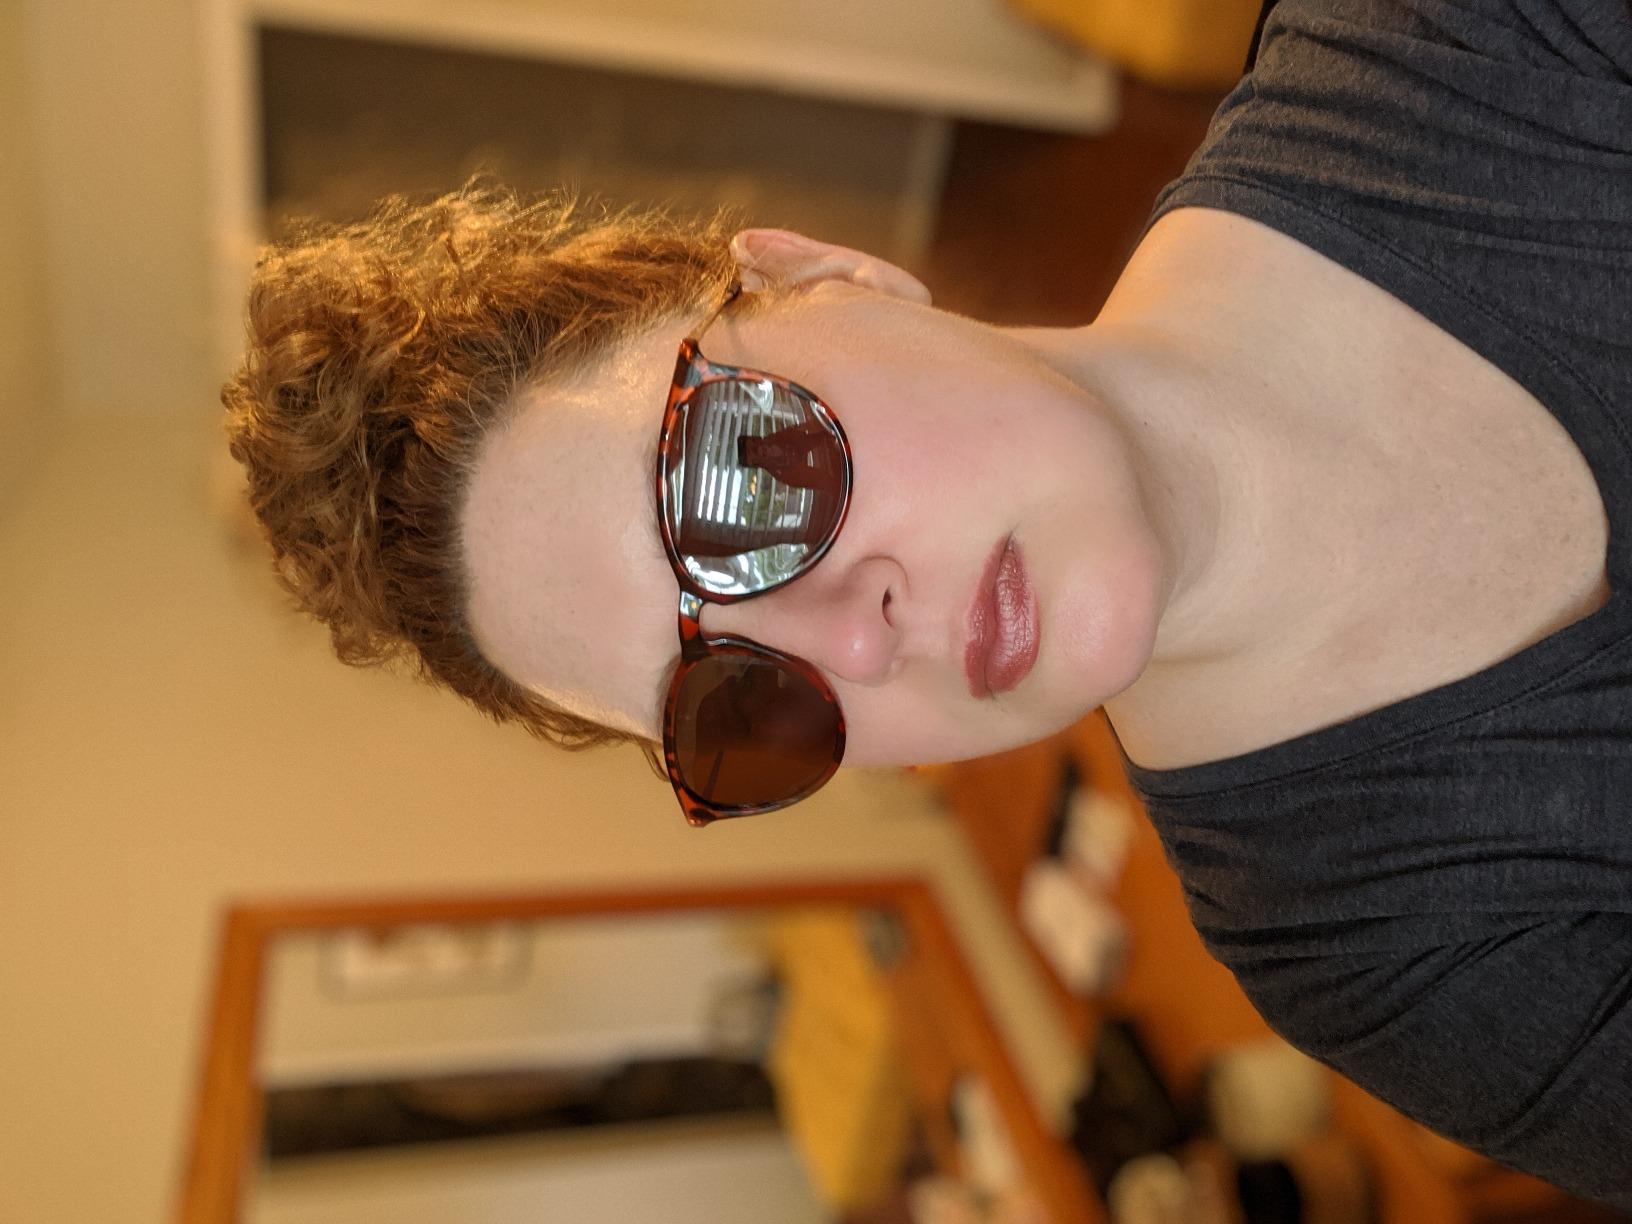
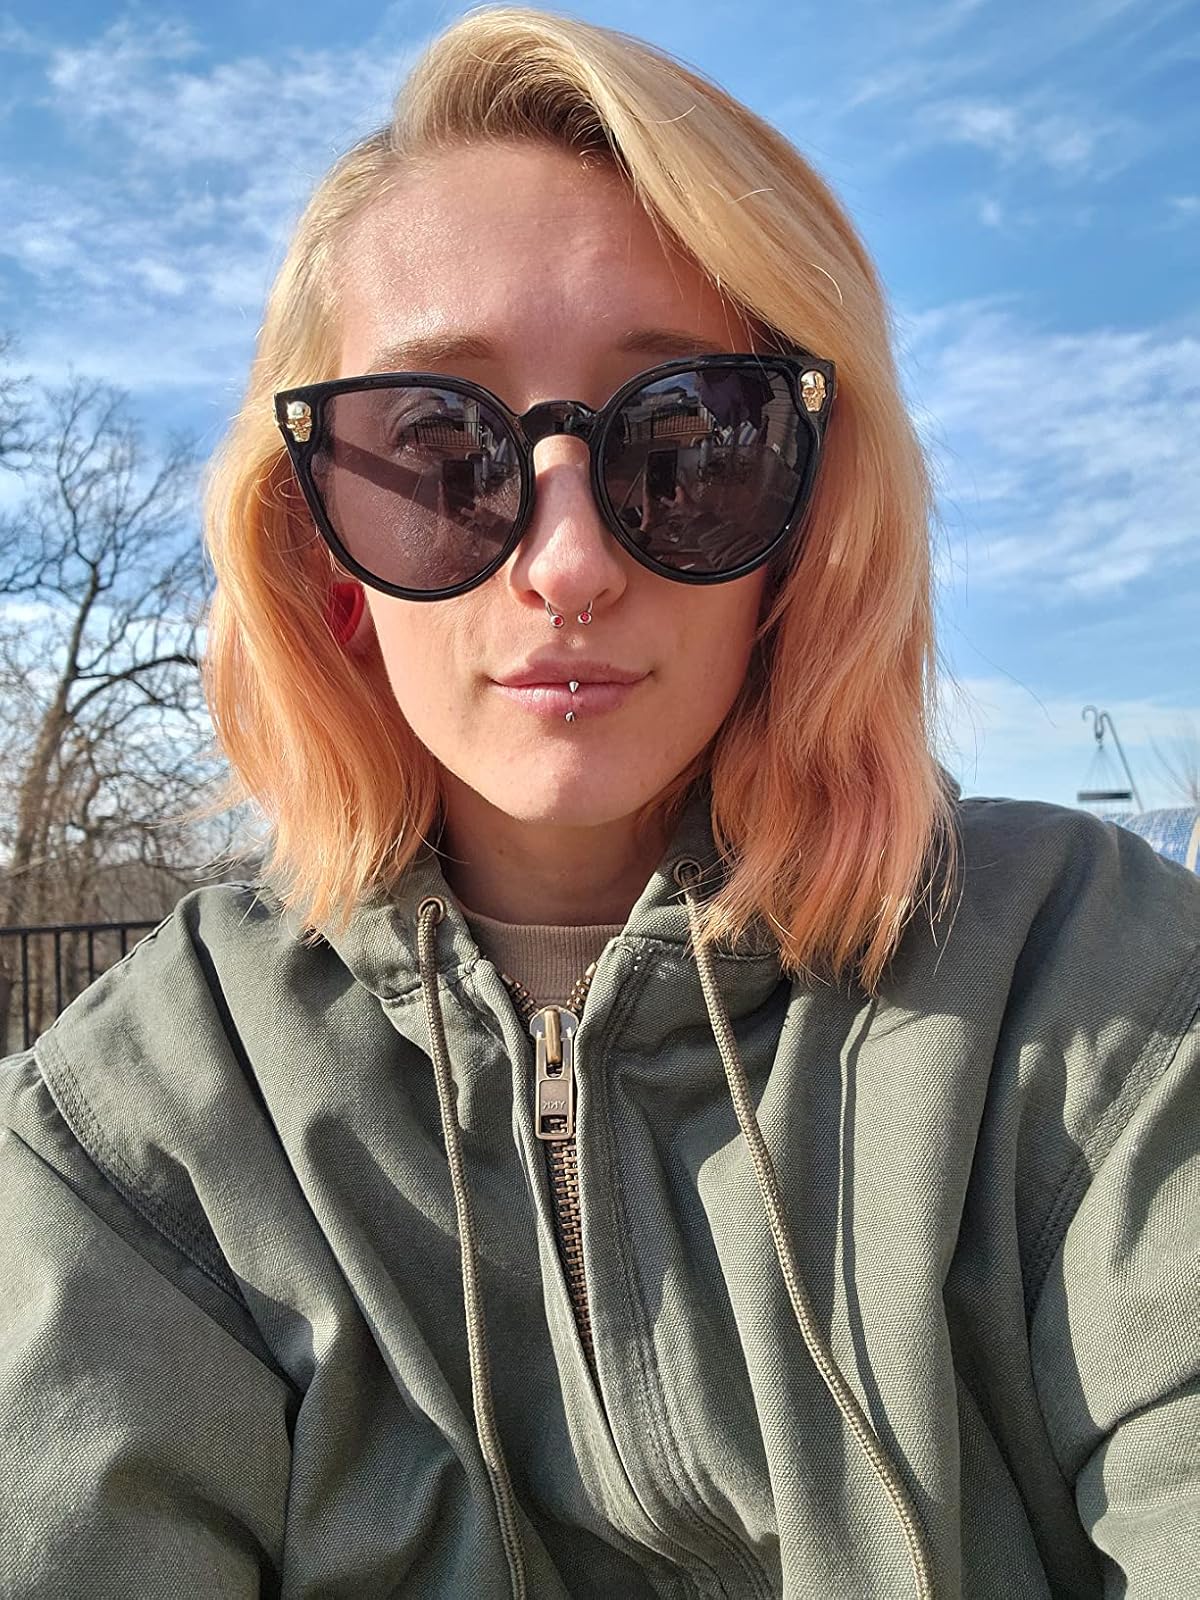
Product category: accessories_sunglasses
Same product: no